Bob Timmons

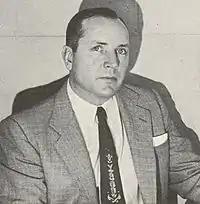
Timmons from "The 1954 Owl"

Robert Timmons (November 23, 1912 – April 29, 2004) was head coach of the University of Pittsburgh's men's basketball team, the Pittsburgh Panthers, from 1957 to 1968. Timmons' win–loss record at Pittsburgh was 174–189 (.479). He was a lieutenant in the South Pacific with the US Navy from 1942 to 1945. Timmons died in the Pittsburgh suburb of Glenshaw, Pennsylvania.